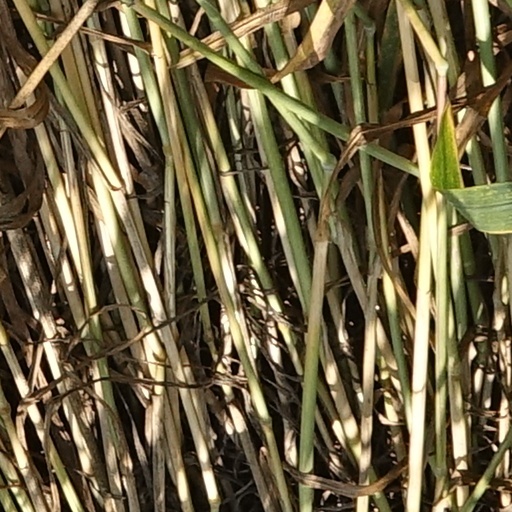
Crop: wheat